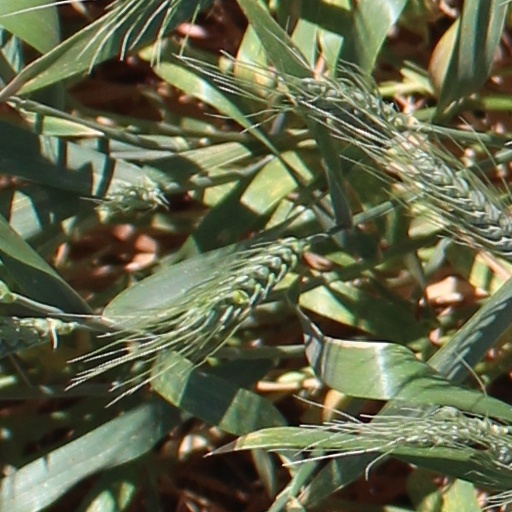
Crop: wheat